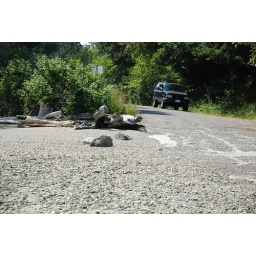
Where we used to sit at the boat launh. My truck in background